Oak Hills, Oregon

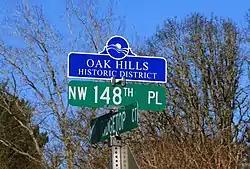
District sign

Oak Hills is a census-designated place (CDP) and neighborhood in Washington County, Oregon, United States. The CDP population was 11,903 at the 2020 census. It is on unincorporated land north of Beaverton, west of Cedar Mill, and south/southeast of Bethany. The CDP is roughly bounded by the Sunset Highway on the south, West Union Road on the north, Northwest 174th Avenue on the west, and Northwest 143rd Avenue on the east. The U.S. Postal Service has assigned Beaverton addresses to the area. Fire protection and EMS services are provided through Tualatin Valley Fire and Rescue.